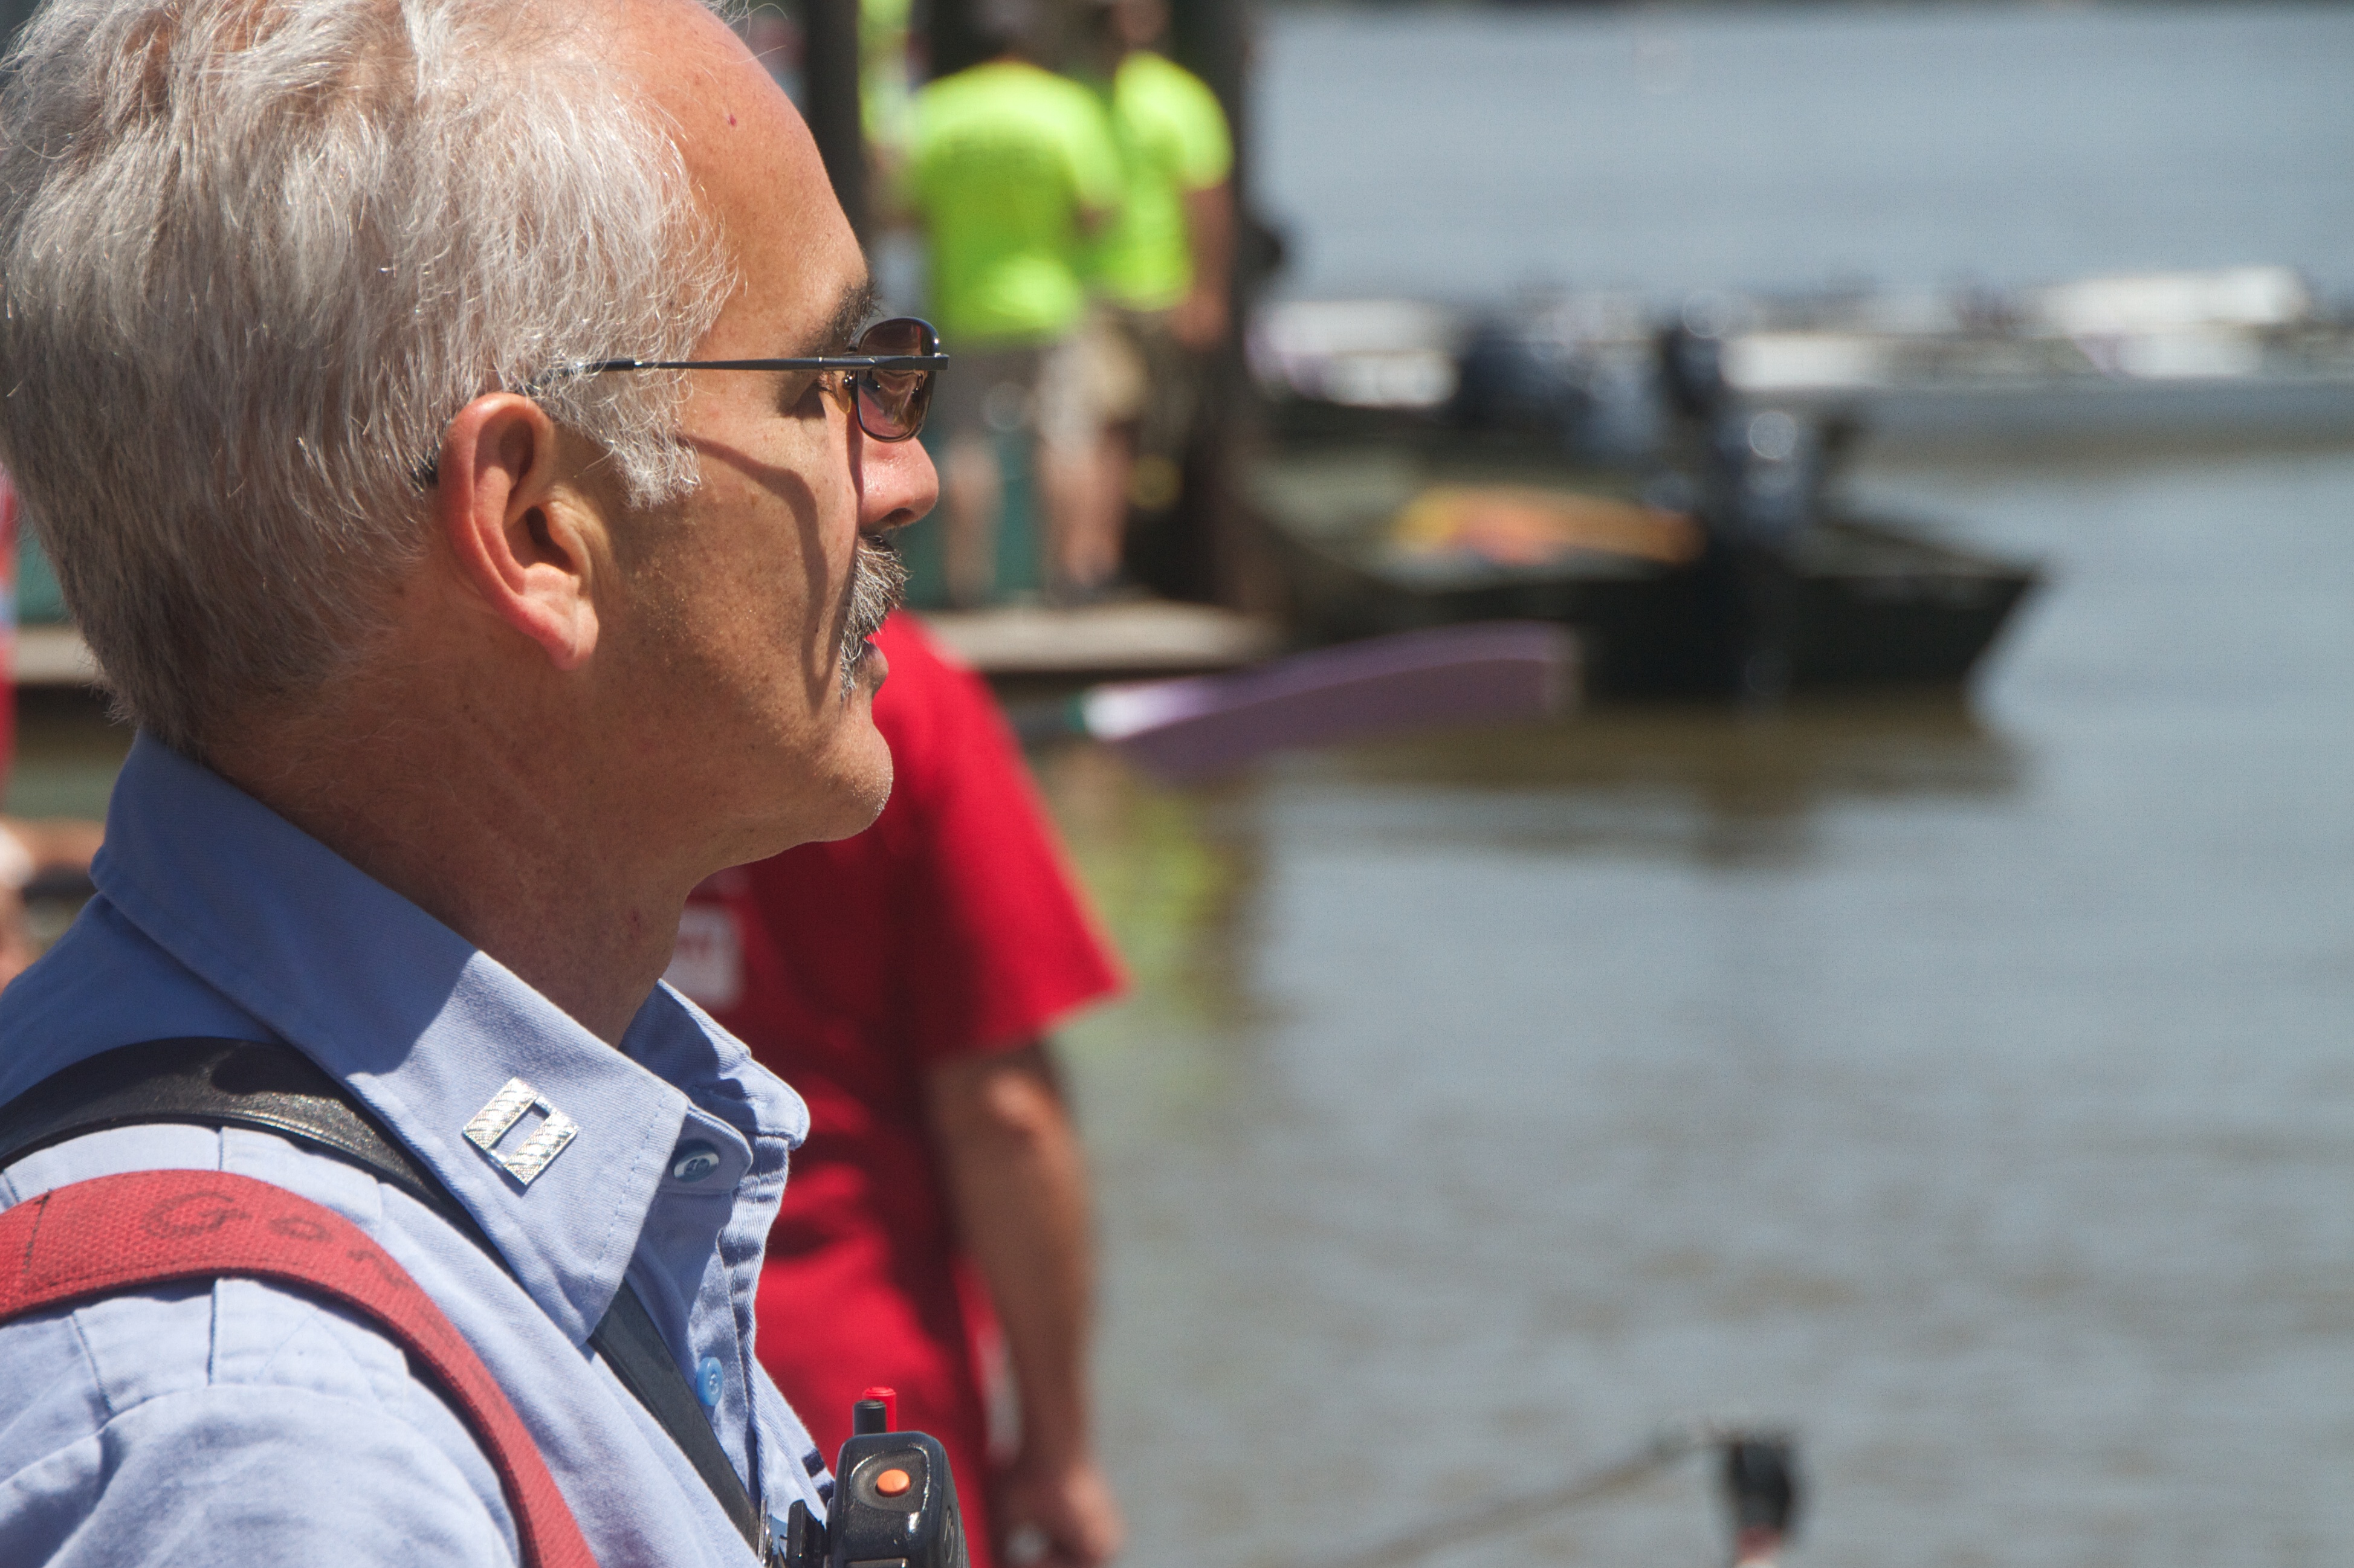
person, vehicle, race, rownewyork, endurance sports